Zombina and the Skeletones

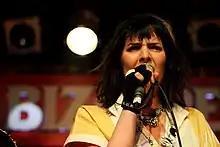
Zombina performs with the band in London in May 2009

In 2005, Zombina and the Skeletones were a featured unsigned band on Mark Radcliffe's show on BBC Radio 2. They have also toured the UK with bands such as the Damned, Misfits and The Meteors.